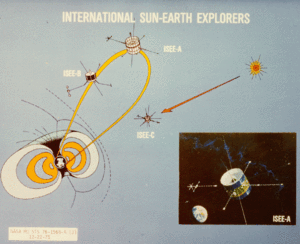
Le programme ISEE est une série de trois satellites scientifiques, construits par l'ESA et la NASA et lancés en 1977/1978 pour étudier les interactions entre le vent solaire et la magnétosphère terrestre. ISEE 1 et 2, en circulant sur une orbite commune à très faible distance l'un de l'autre, inaugurent une nouvelle technique d'étude de la magnétosphère permettant de lever l’ambiguïté entre variation spatiale et temporelle des phénomènes observés aux limites de cette région de l'espace. ISEE-3 est le premier satellite placé en orbite autour du point de Lagrange L₁. Rebaptisé ICE il survole la comète de Giacobini-Zinner en 1985 puis la comète de Halley en 1986.